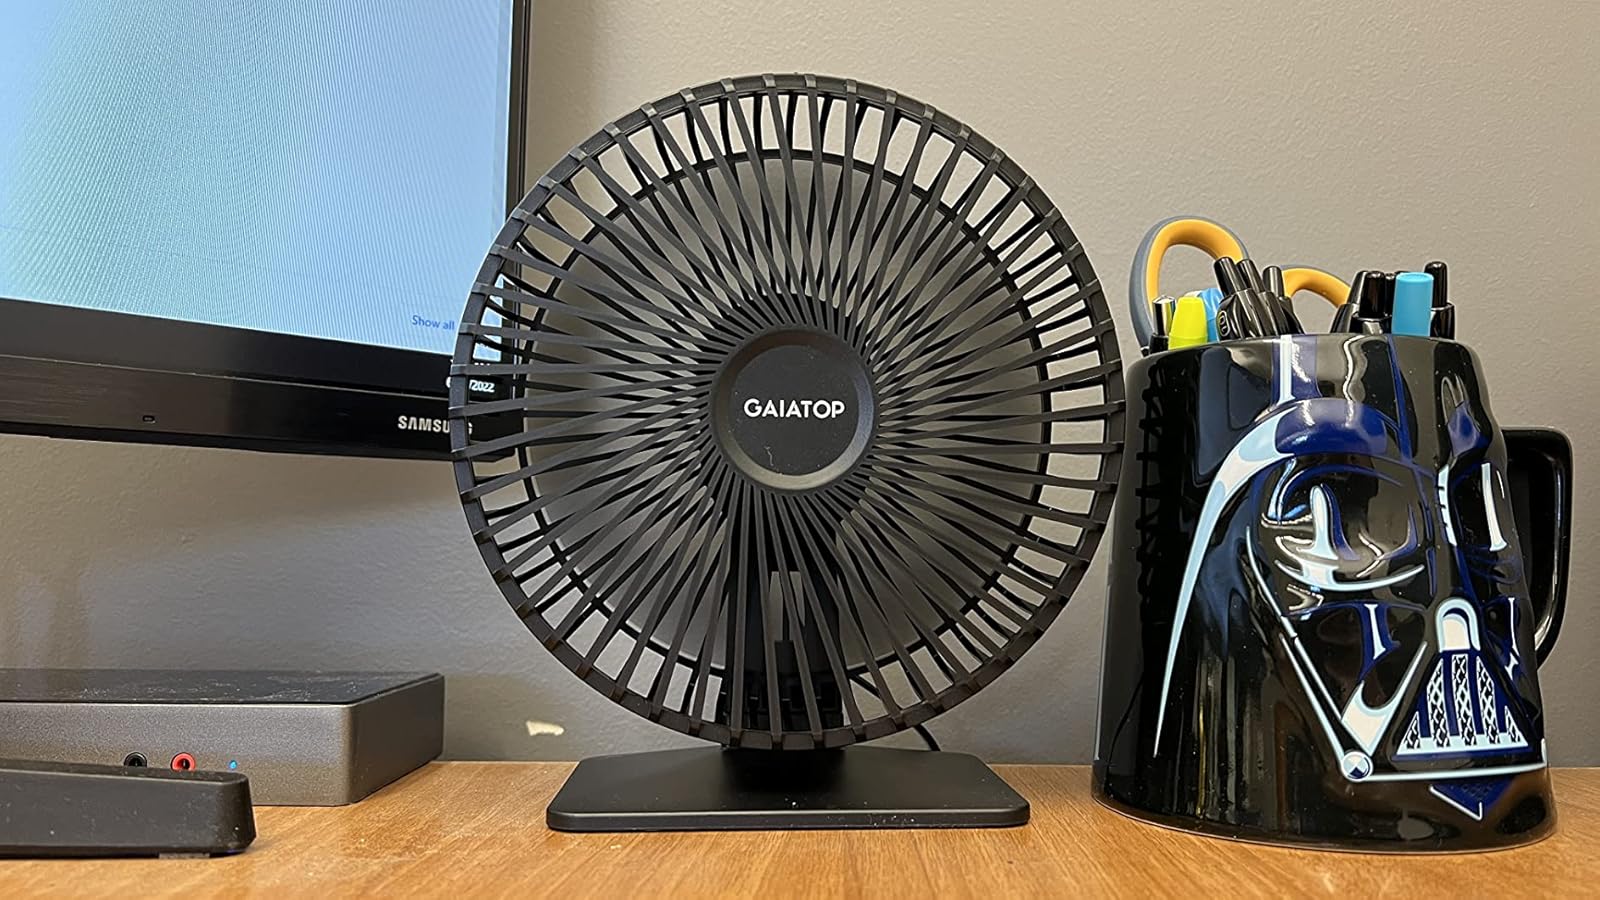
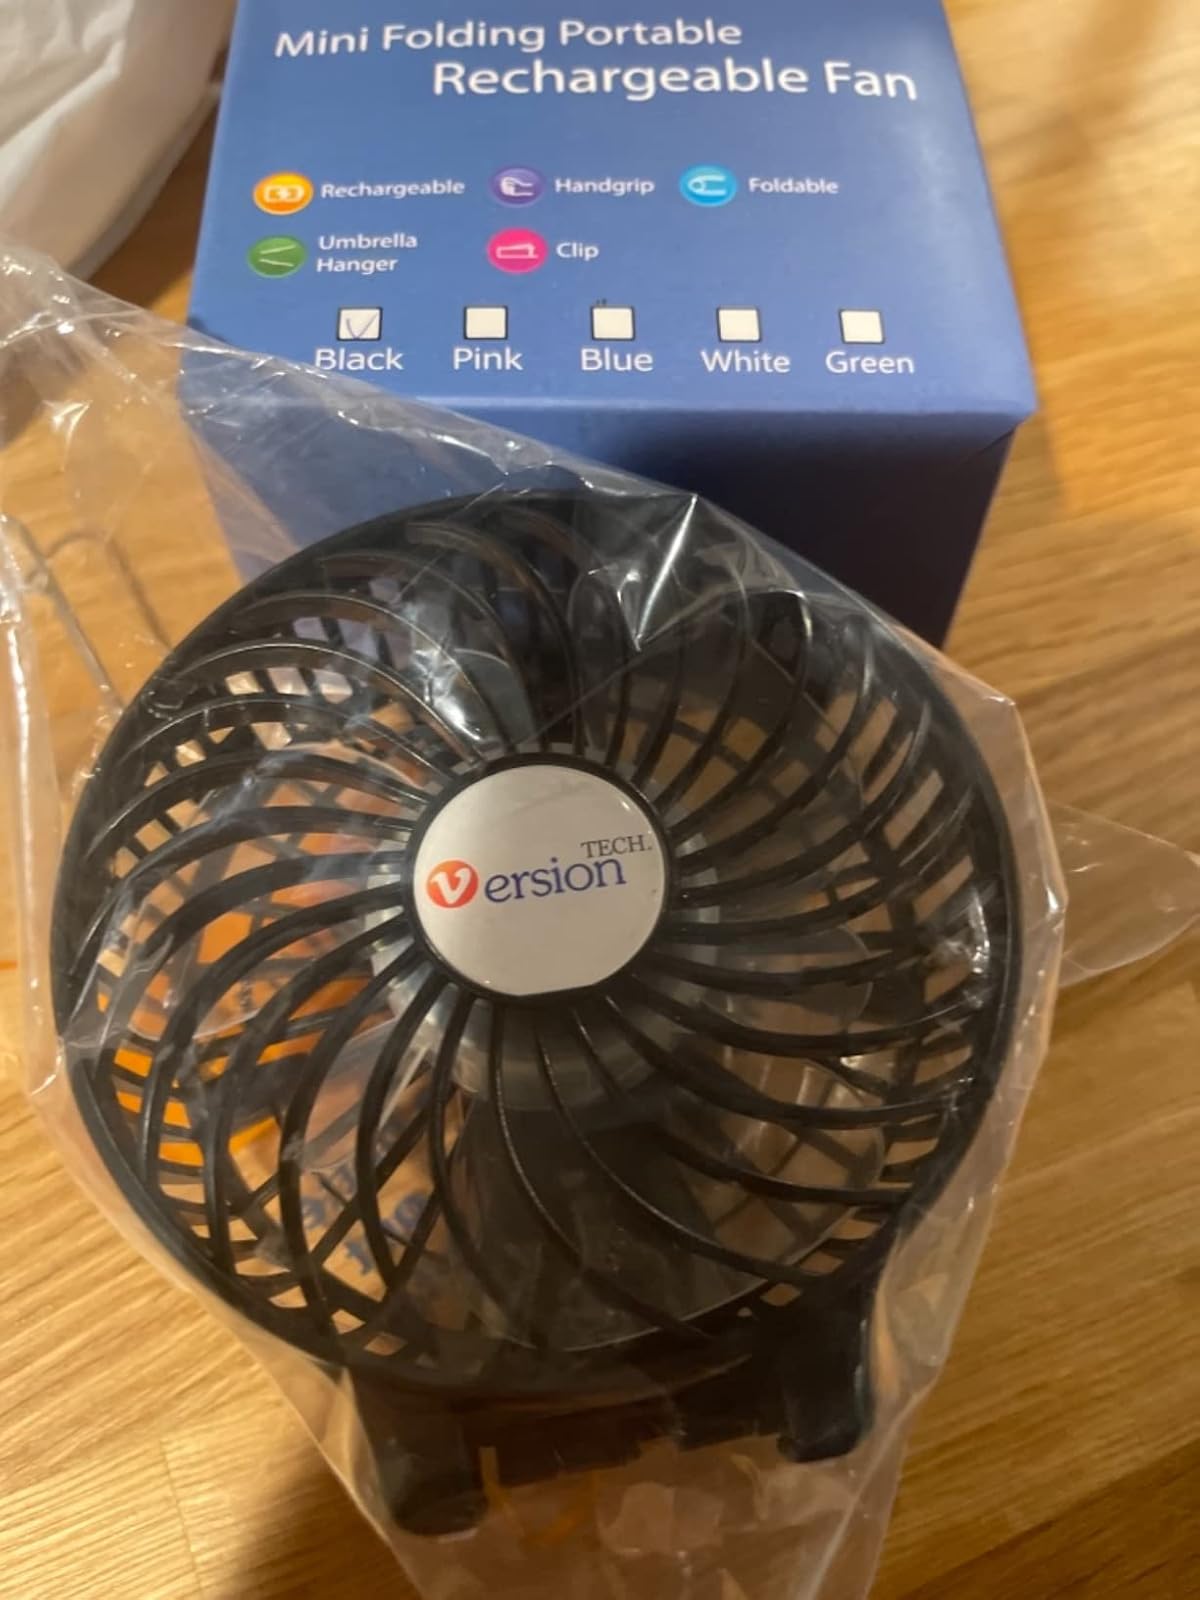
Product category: fan
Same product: no